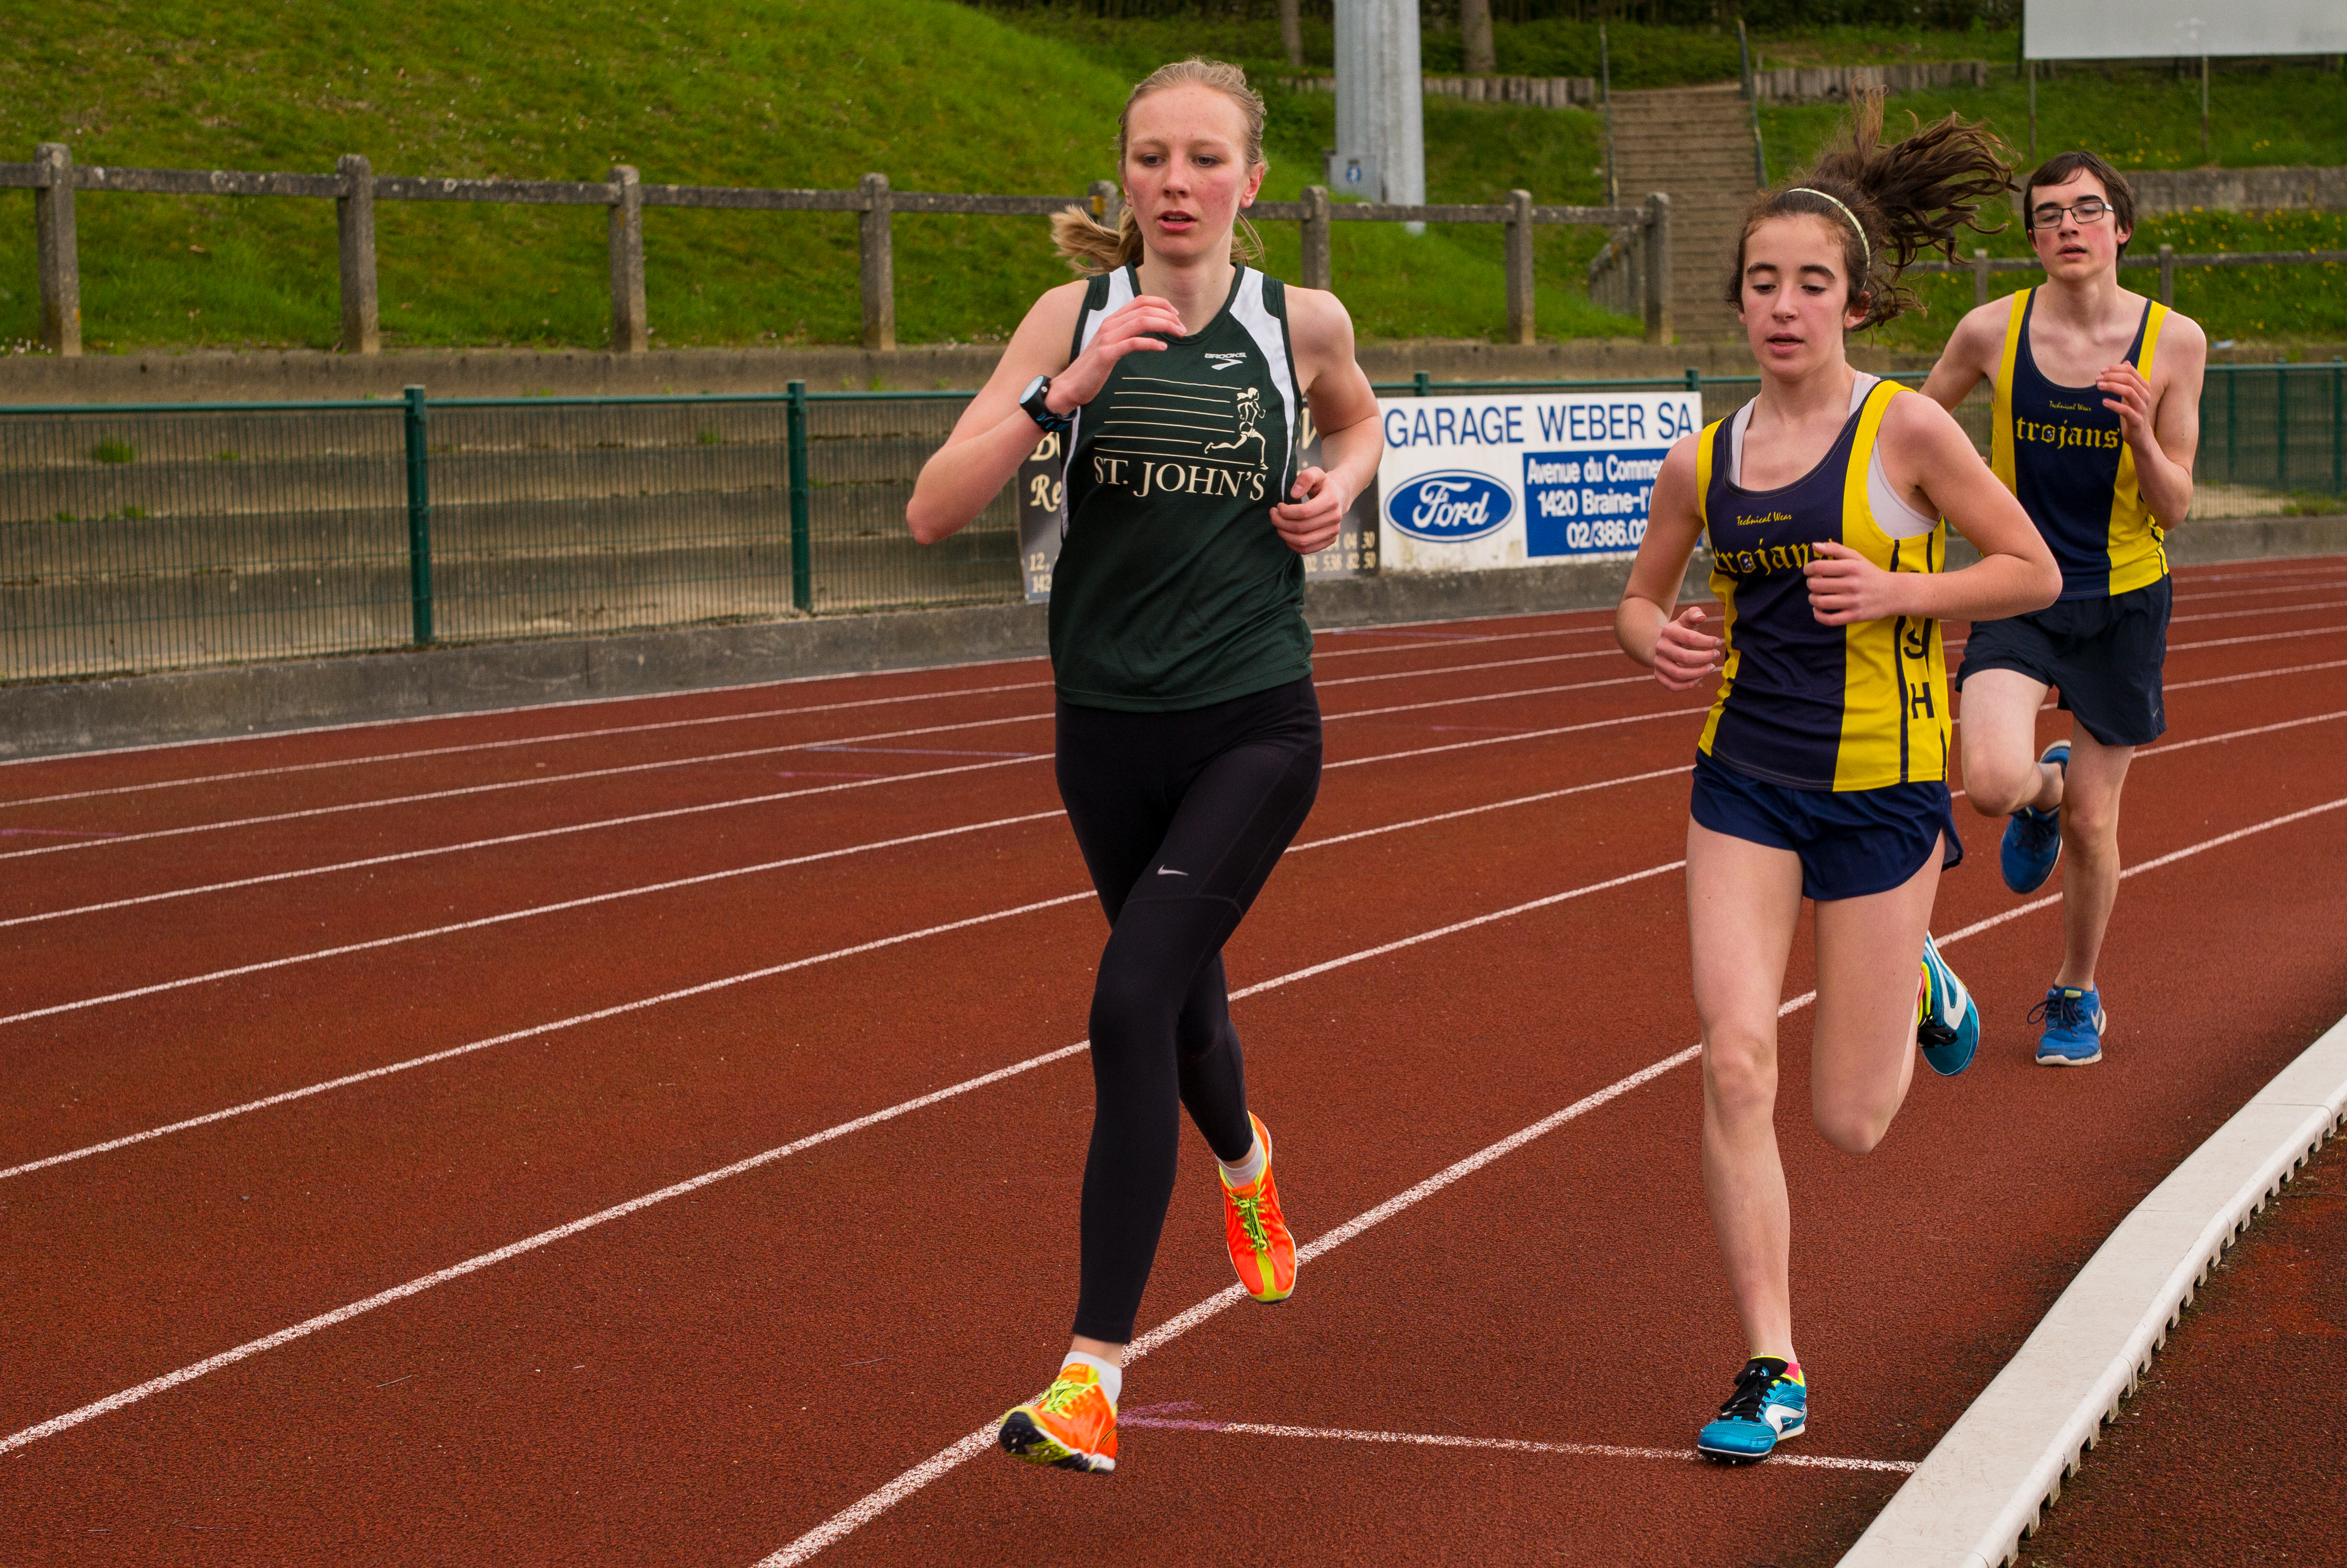
track, sport, field, running, run, spring, high, runner, ash, belgium, 2016, race, competition, hague, international, girls, brussels, m, american, team, sports, boys, 50, school, st, runners, johns, endurance, leica, 240, summilux, athlete, athletics, athletes, meet, waterloo, sprint, physical exercise, human action, duathlon, track and field athletics, heptathlon, middle distance running, 800 metres, 4 100 metres relay